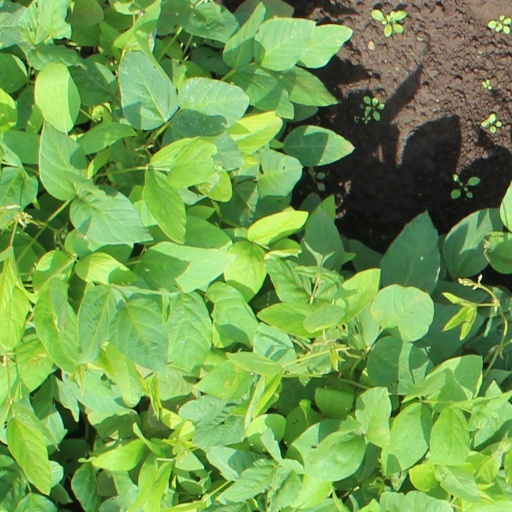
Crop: soybean